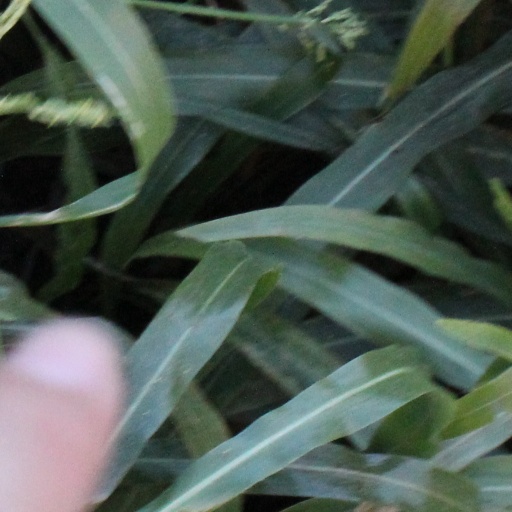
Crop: sorghum